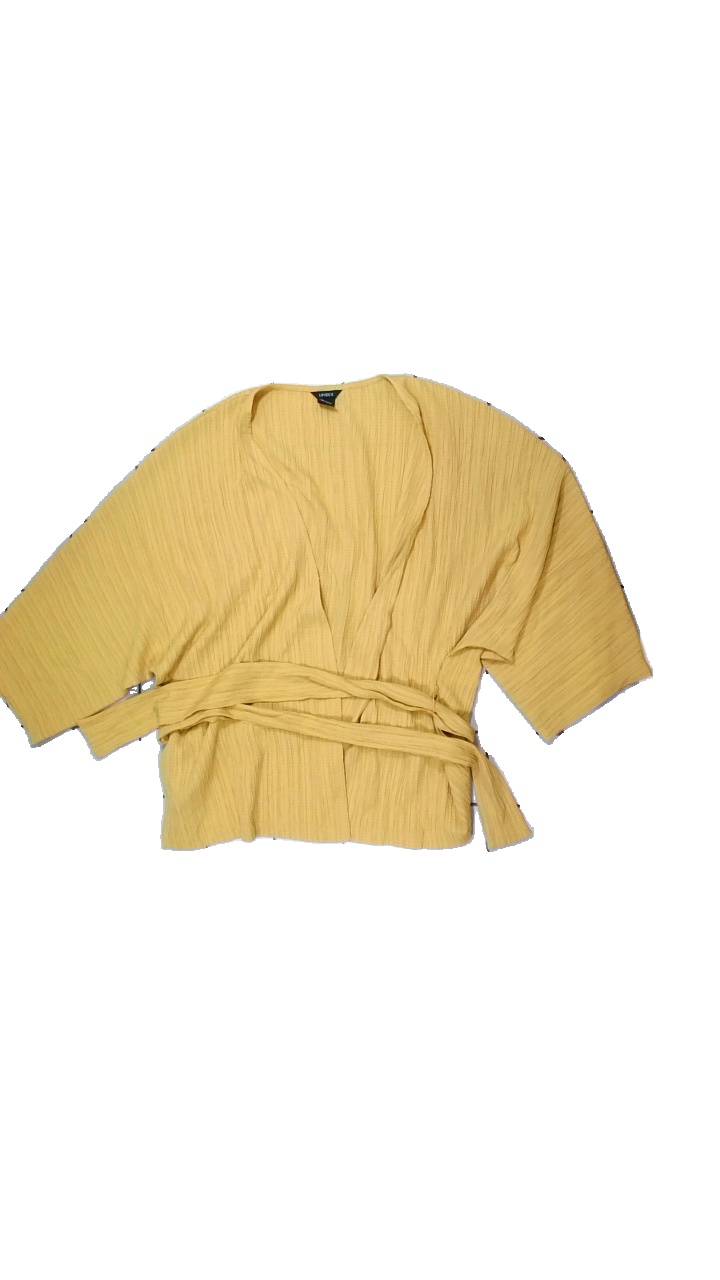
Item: Blouse (Ladies)
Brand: Lindex
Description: yellow blouse with band
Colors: Yellow
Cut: Regular
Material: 55% Cotton 45% Polyester
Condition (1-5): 5
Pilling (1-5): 5
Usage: Reuse
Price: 50-100